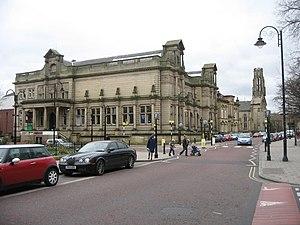
Cette liste des musées du Grand Manchester, Angleterre contient des musées qui sont définis dans ce contexte comme des institutions qui recueillent et soignent des objets d'intérêt culturel, artistique, scientifique ou historique. leurs collections ou expositions connexes disponibles pour la consultation publique. Sont également inclus les galeries d'art à but non lucratif et les galeries d'art universitaires. Les musées virtuels ne sont pas inclus.